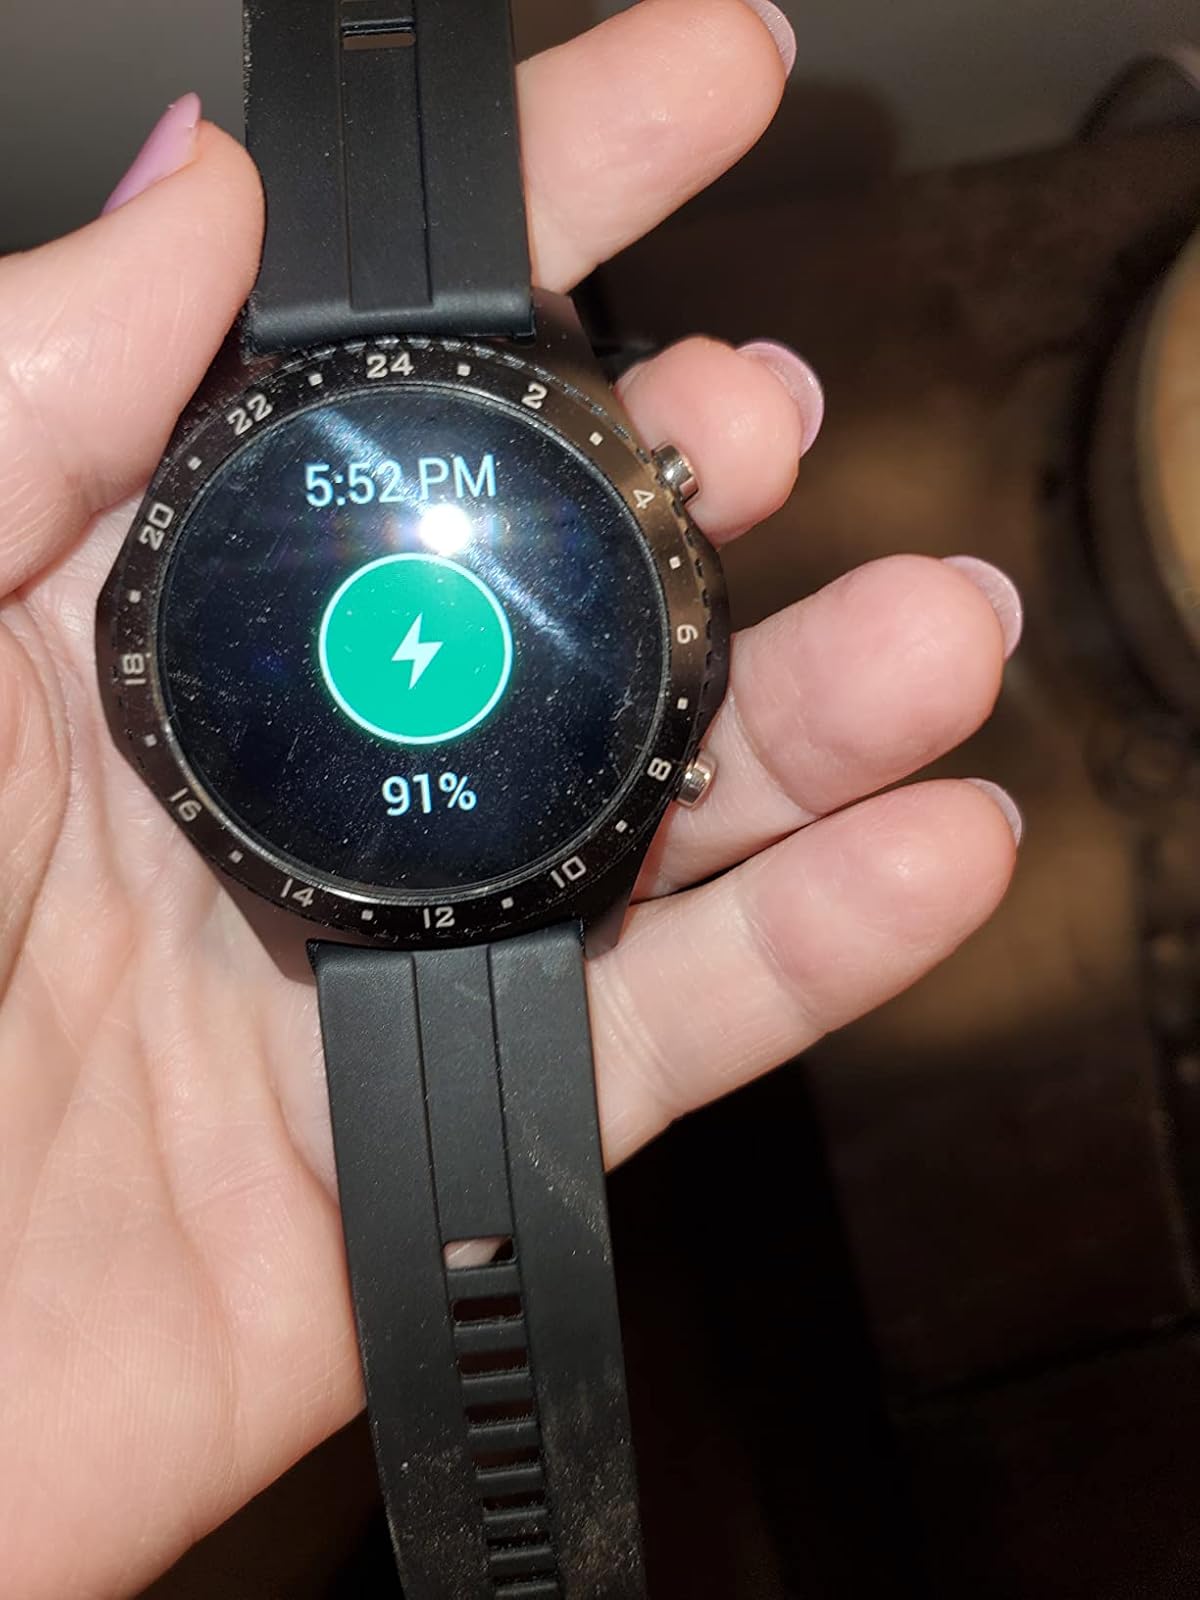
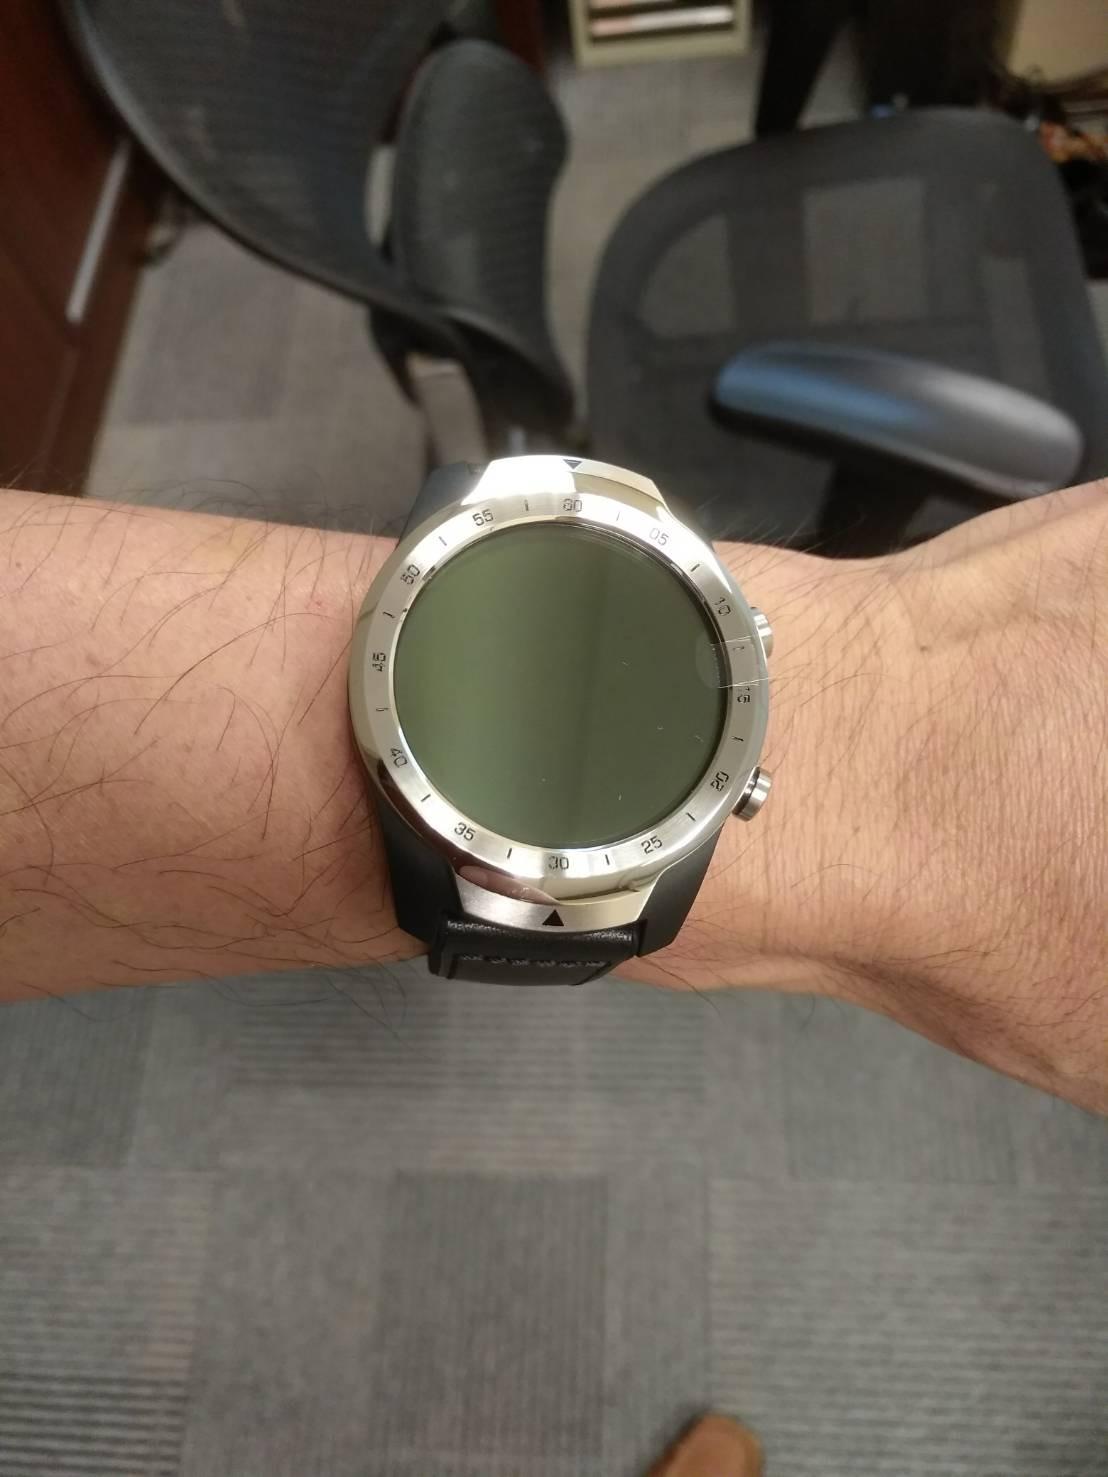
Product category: smartwatch
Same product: no